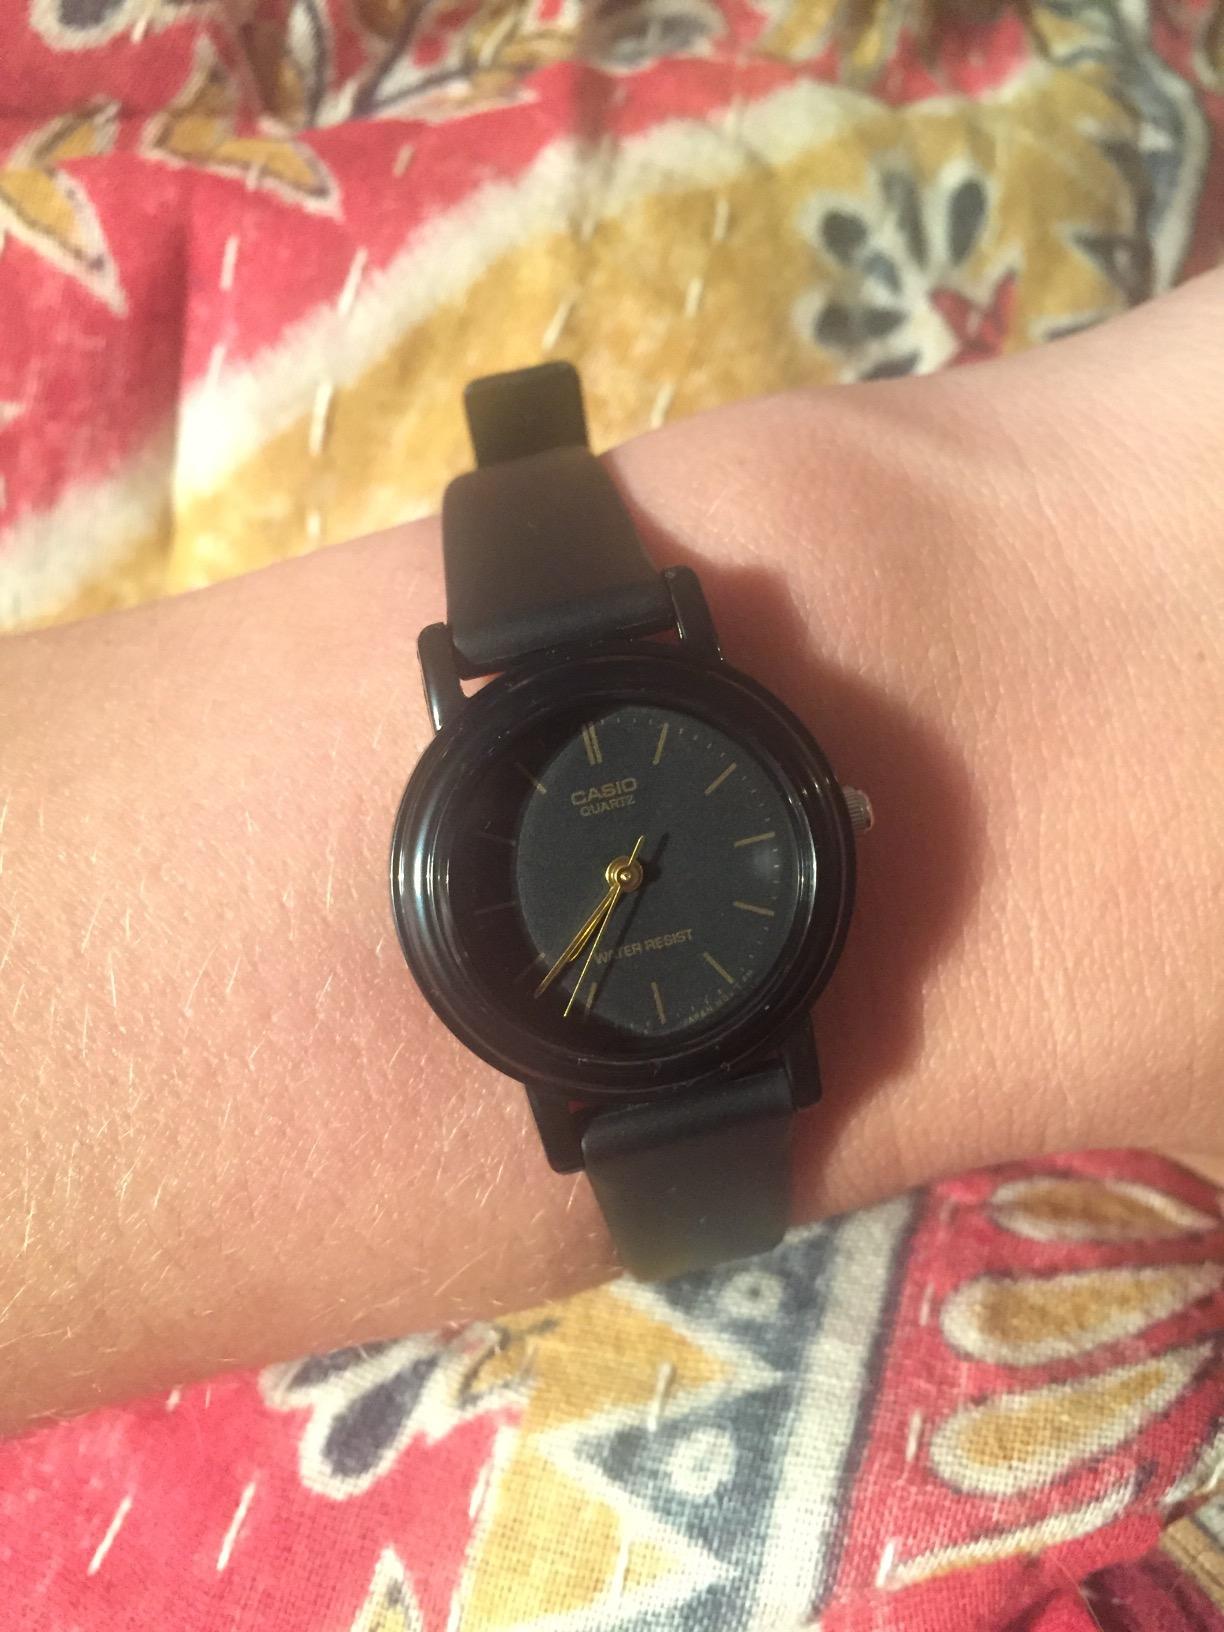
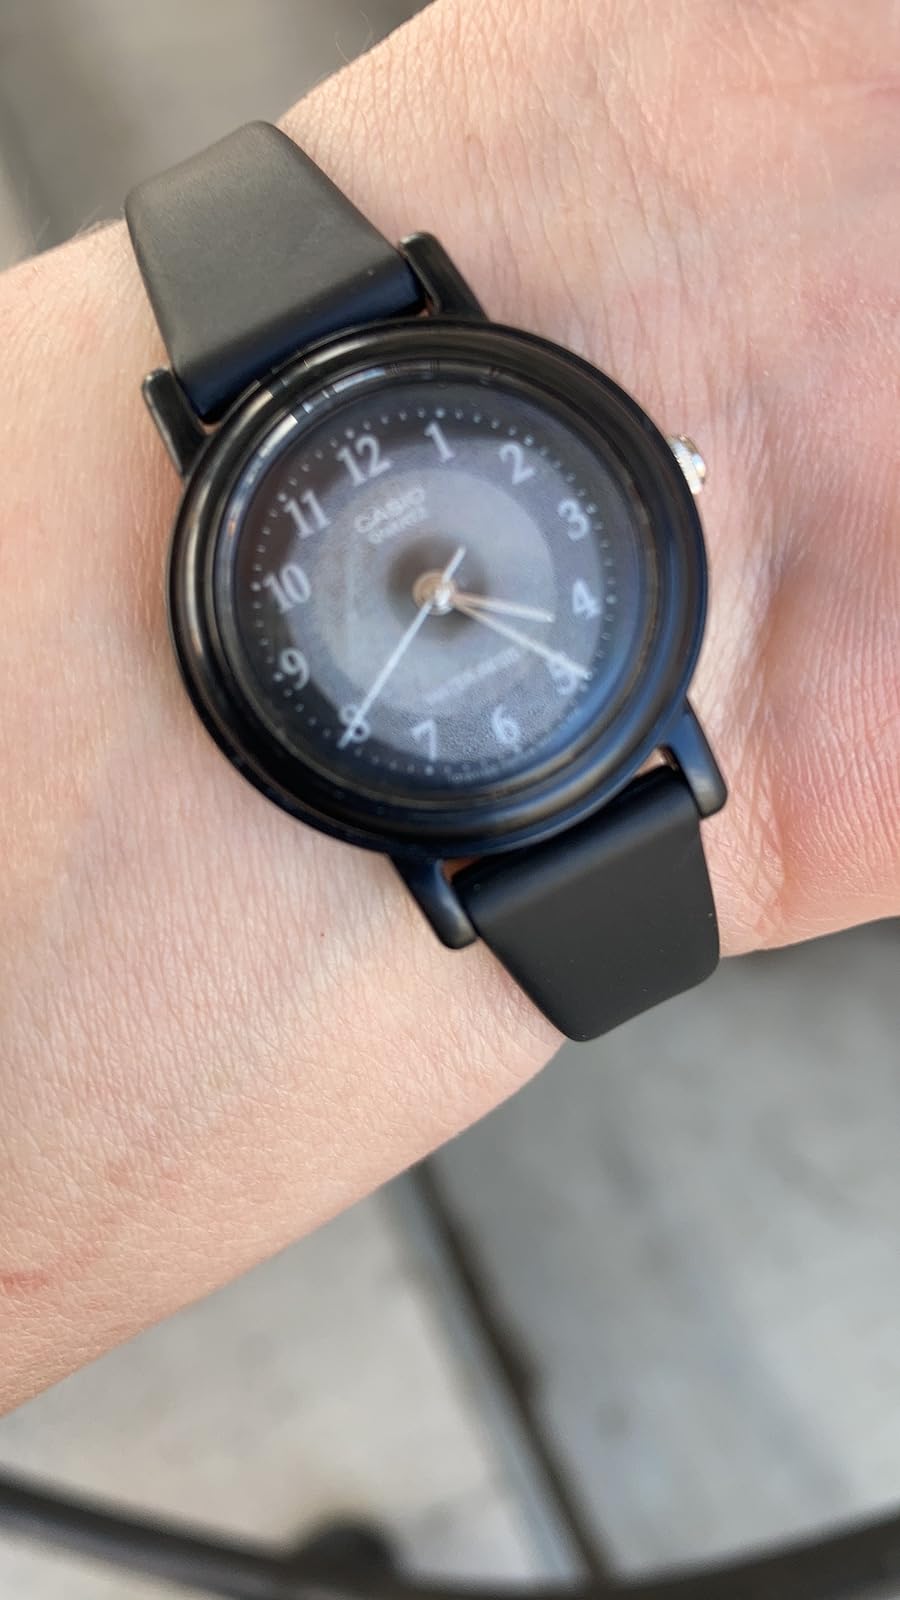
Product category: accessories_watch
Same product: no